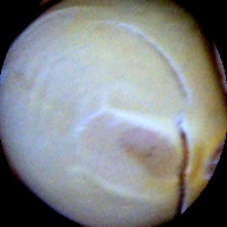
Label: Skin-damaged